Manufacturing in New Zealand

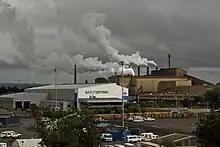
New Zealand Steel's mill at Glenbrook

Marsden Point Oil Refinery was New Zealand's only oil refinery, located in Northland. It opened in 1964 and closed in 2022. In 2017, it refined 41.7 million barrels of crude oil, meeting 68% of New Zealand's fuel requirements.